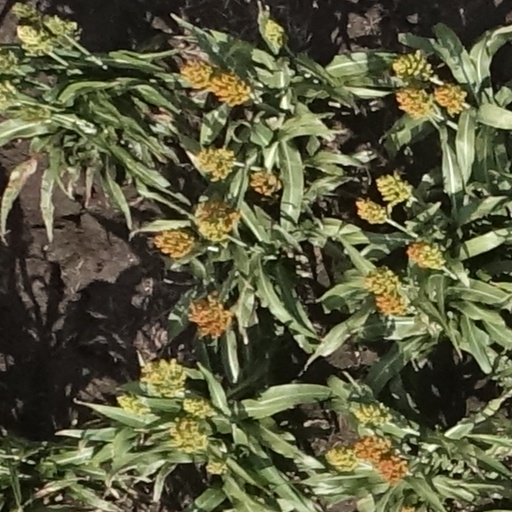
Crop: sorghum